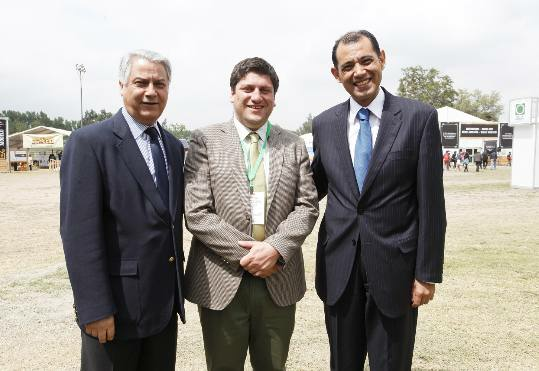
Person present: Yes